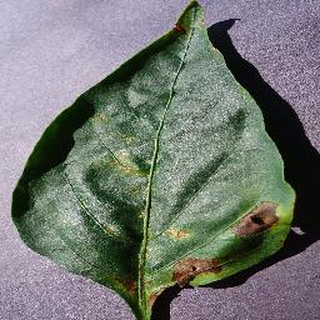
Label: bell_pepper_bacterial_spot